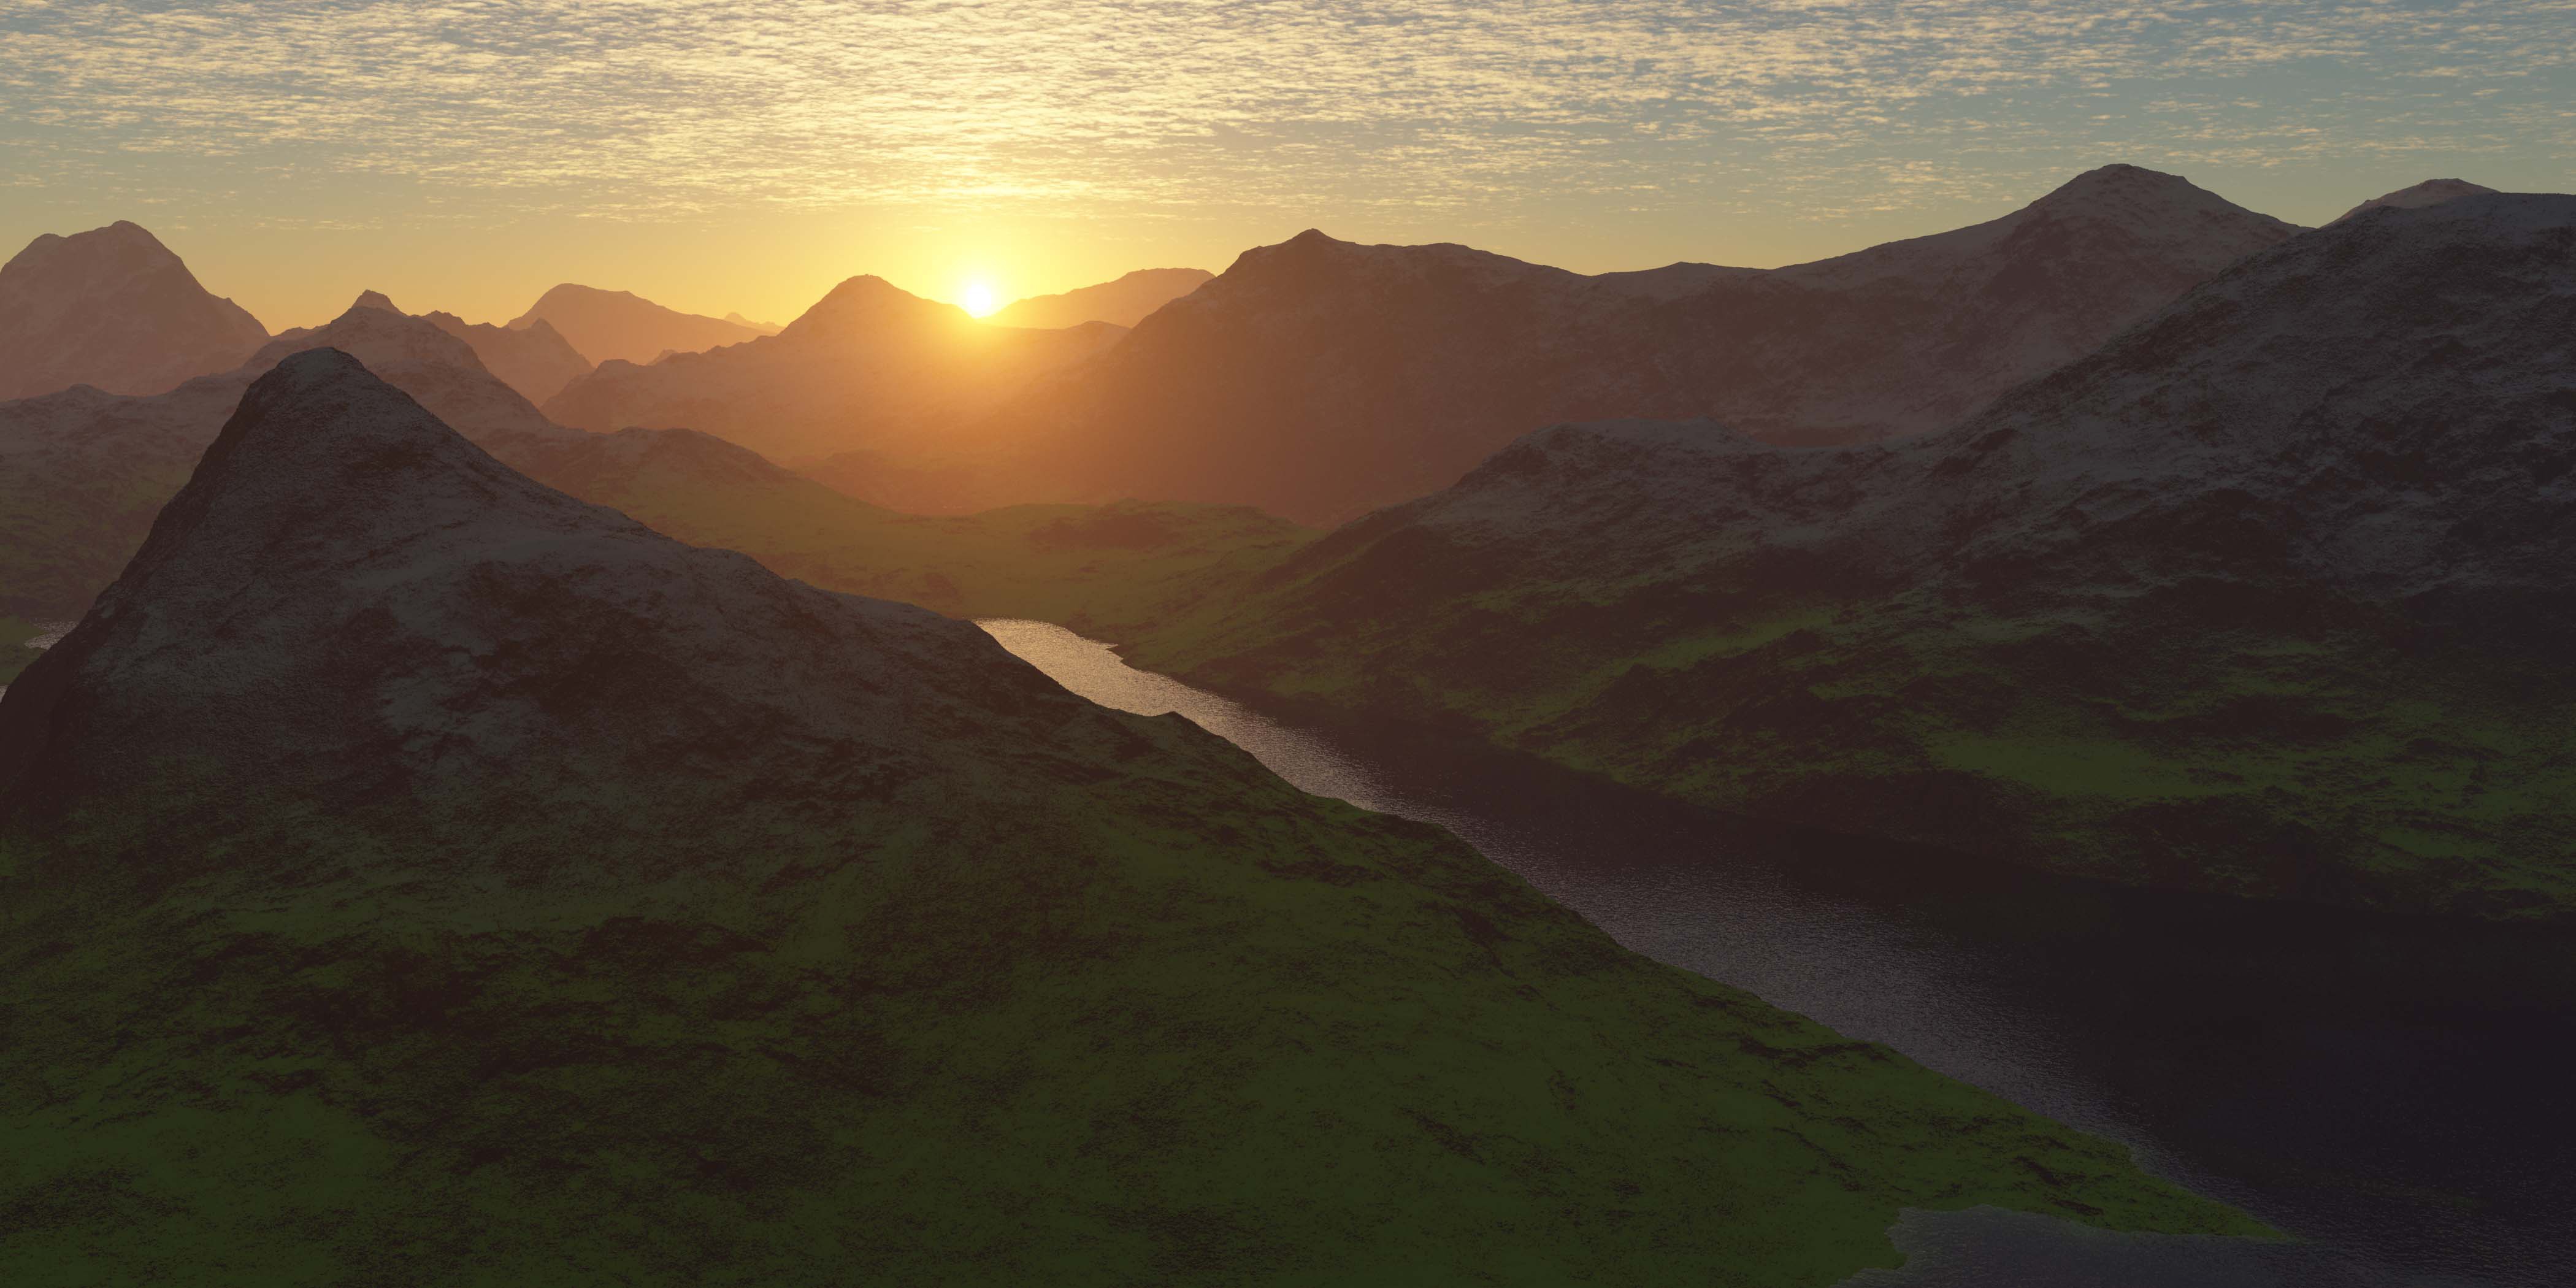
natural, cloud, water, sky, atmosphere, mountain, ecoregion, natural environment, natural landscape, highland, sunlight, body of water, atmospheric phenomenon, sunrise, terrain, sunset, landscape, mountainous landforms, afterglow, mountain range, grassland, dusk, lake, grass, valley, astronomical object, calm, dawn, horizon, hill, hill station, fell, plateau, geology, massif, reservoir, ridge, red sky at morning, evening, sun, lake district, cumulus, loch, reflection, heat, sound, coast, tarn, rock, lens flare, summit, ocean, mist, wadi, tundra, sea, cape, alps